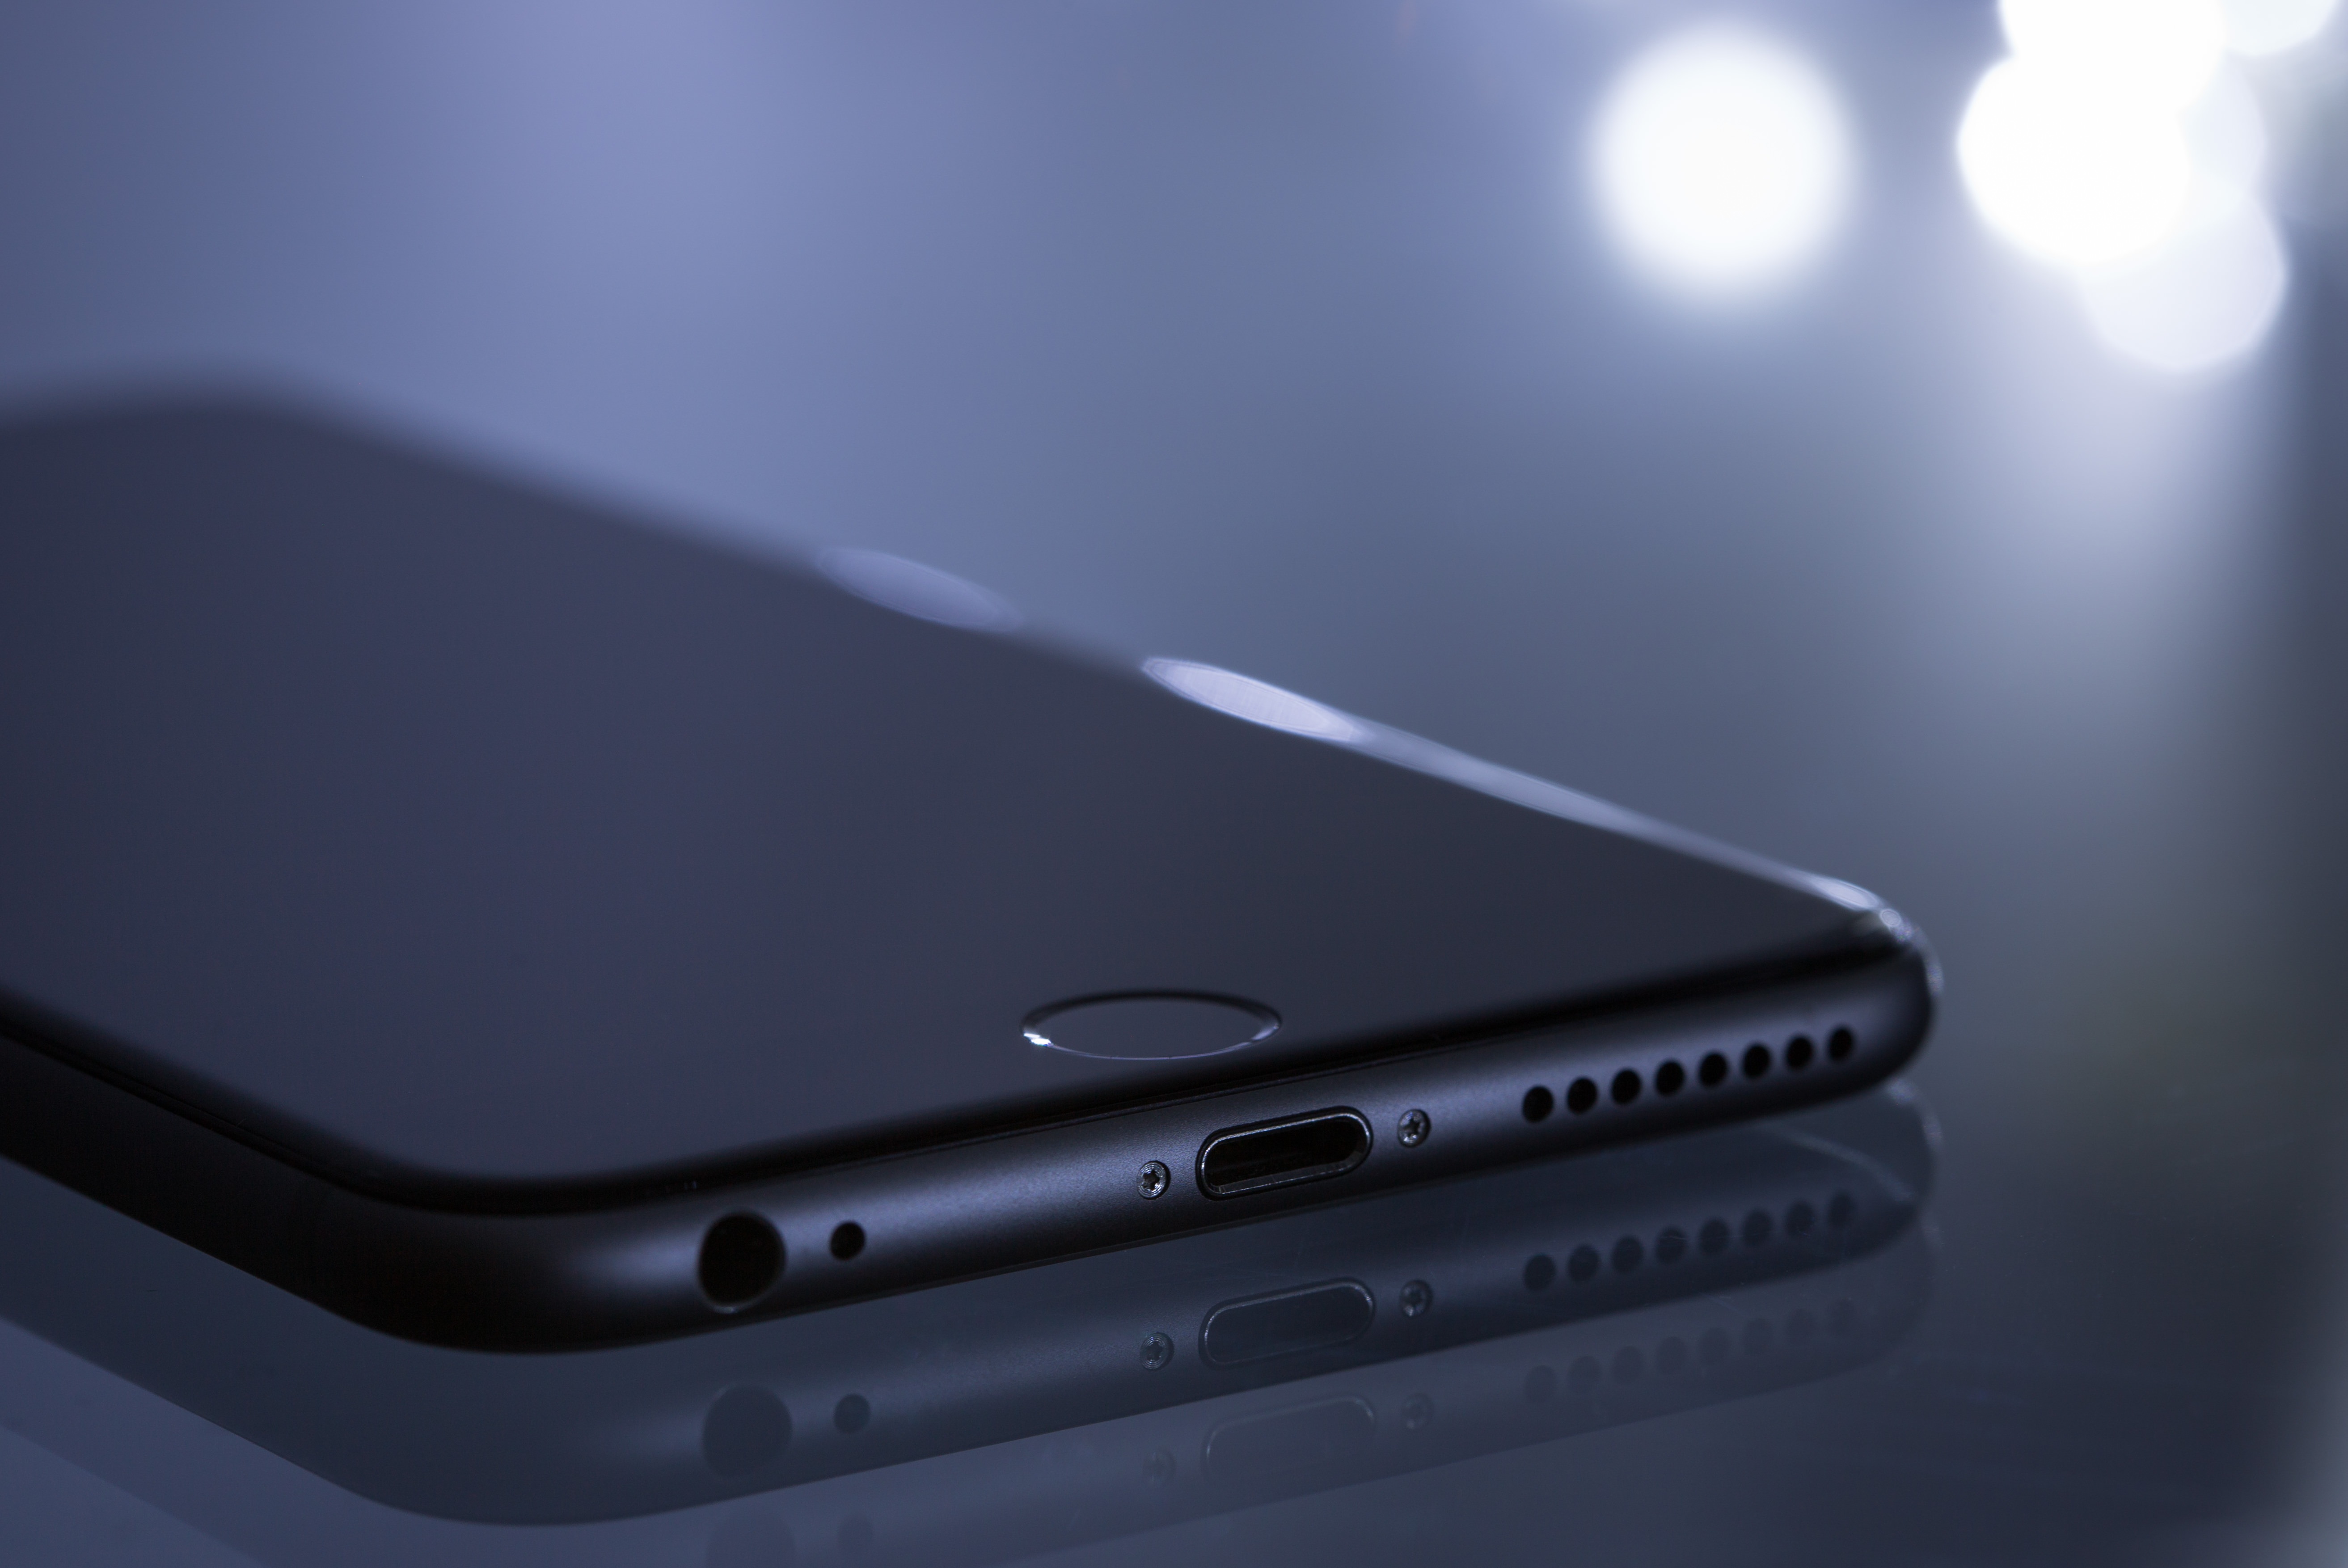
laptop, iphone, smartphone, apple, technology, telephone, gadget, mobile phone, close up, brand, product, electronics, multimedia, screenshot, electronic device, portable communications device, communication device